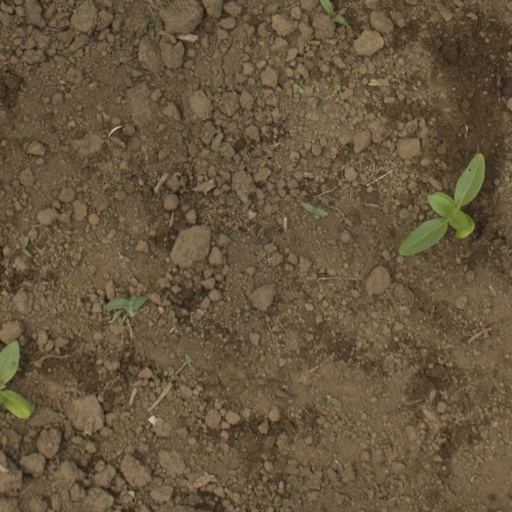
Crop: Jerusalem artichoke